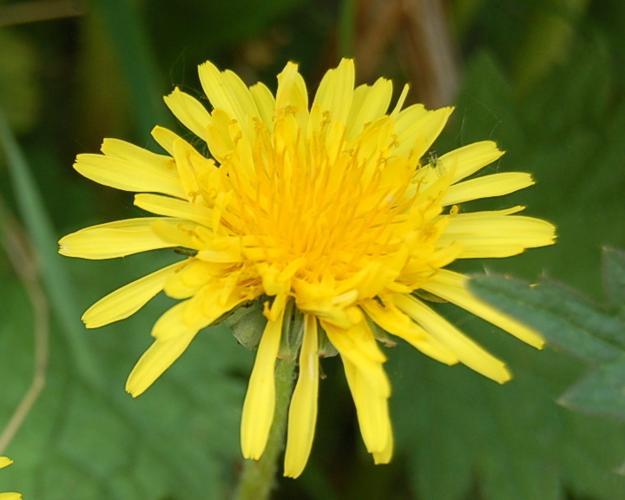
Label: common dandelion